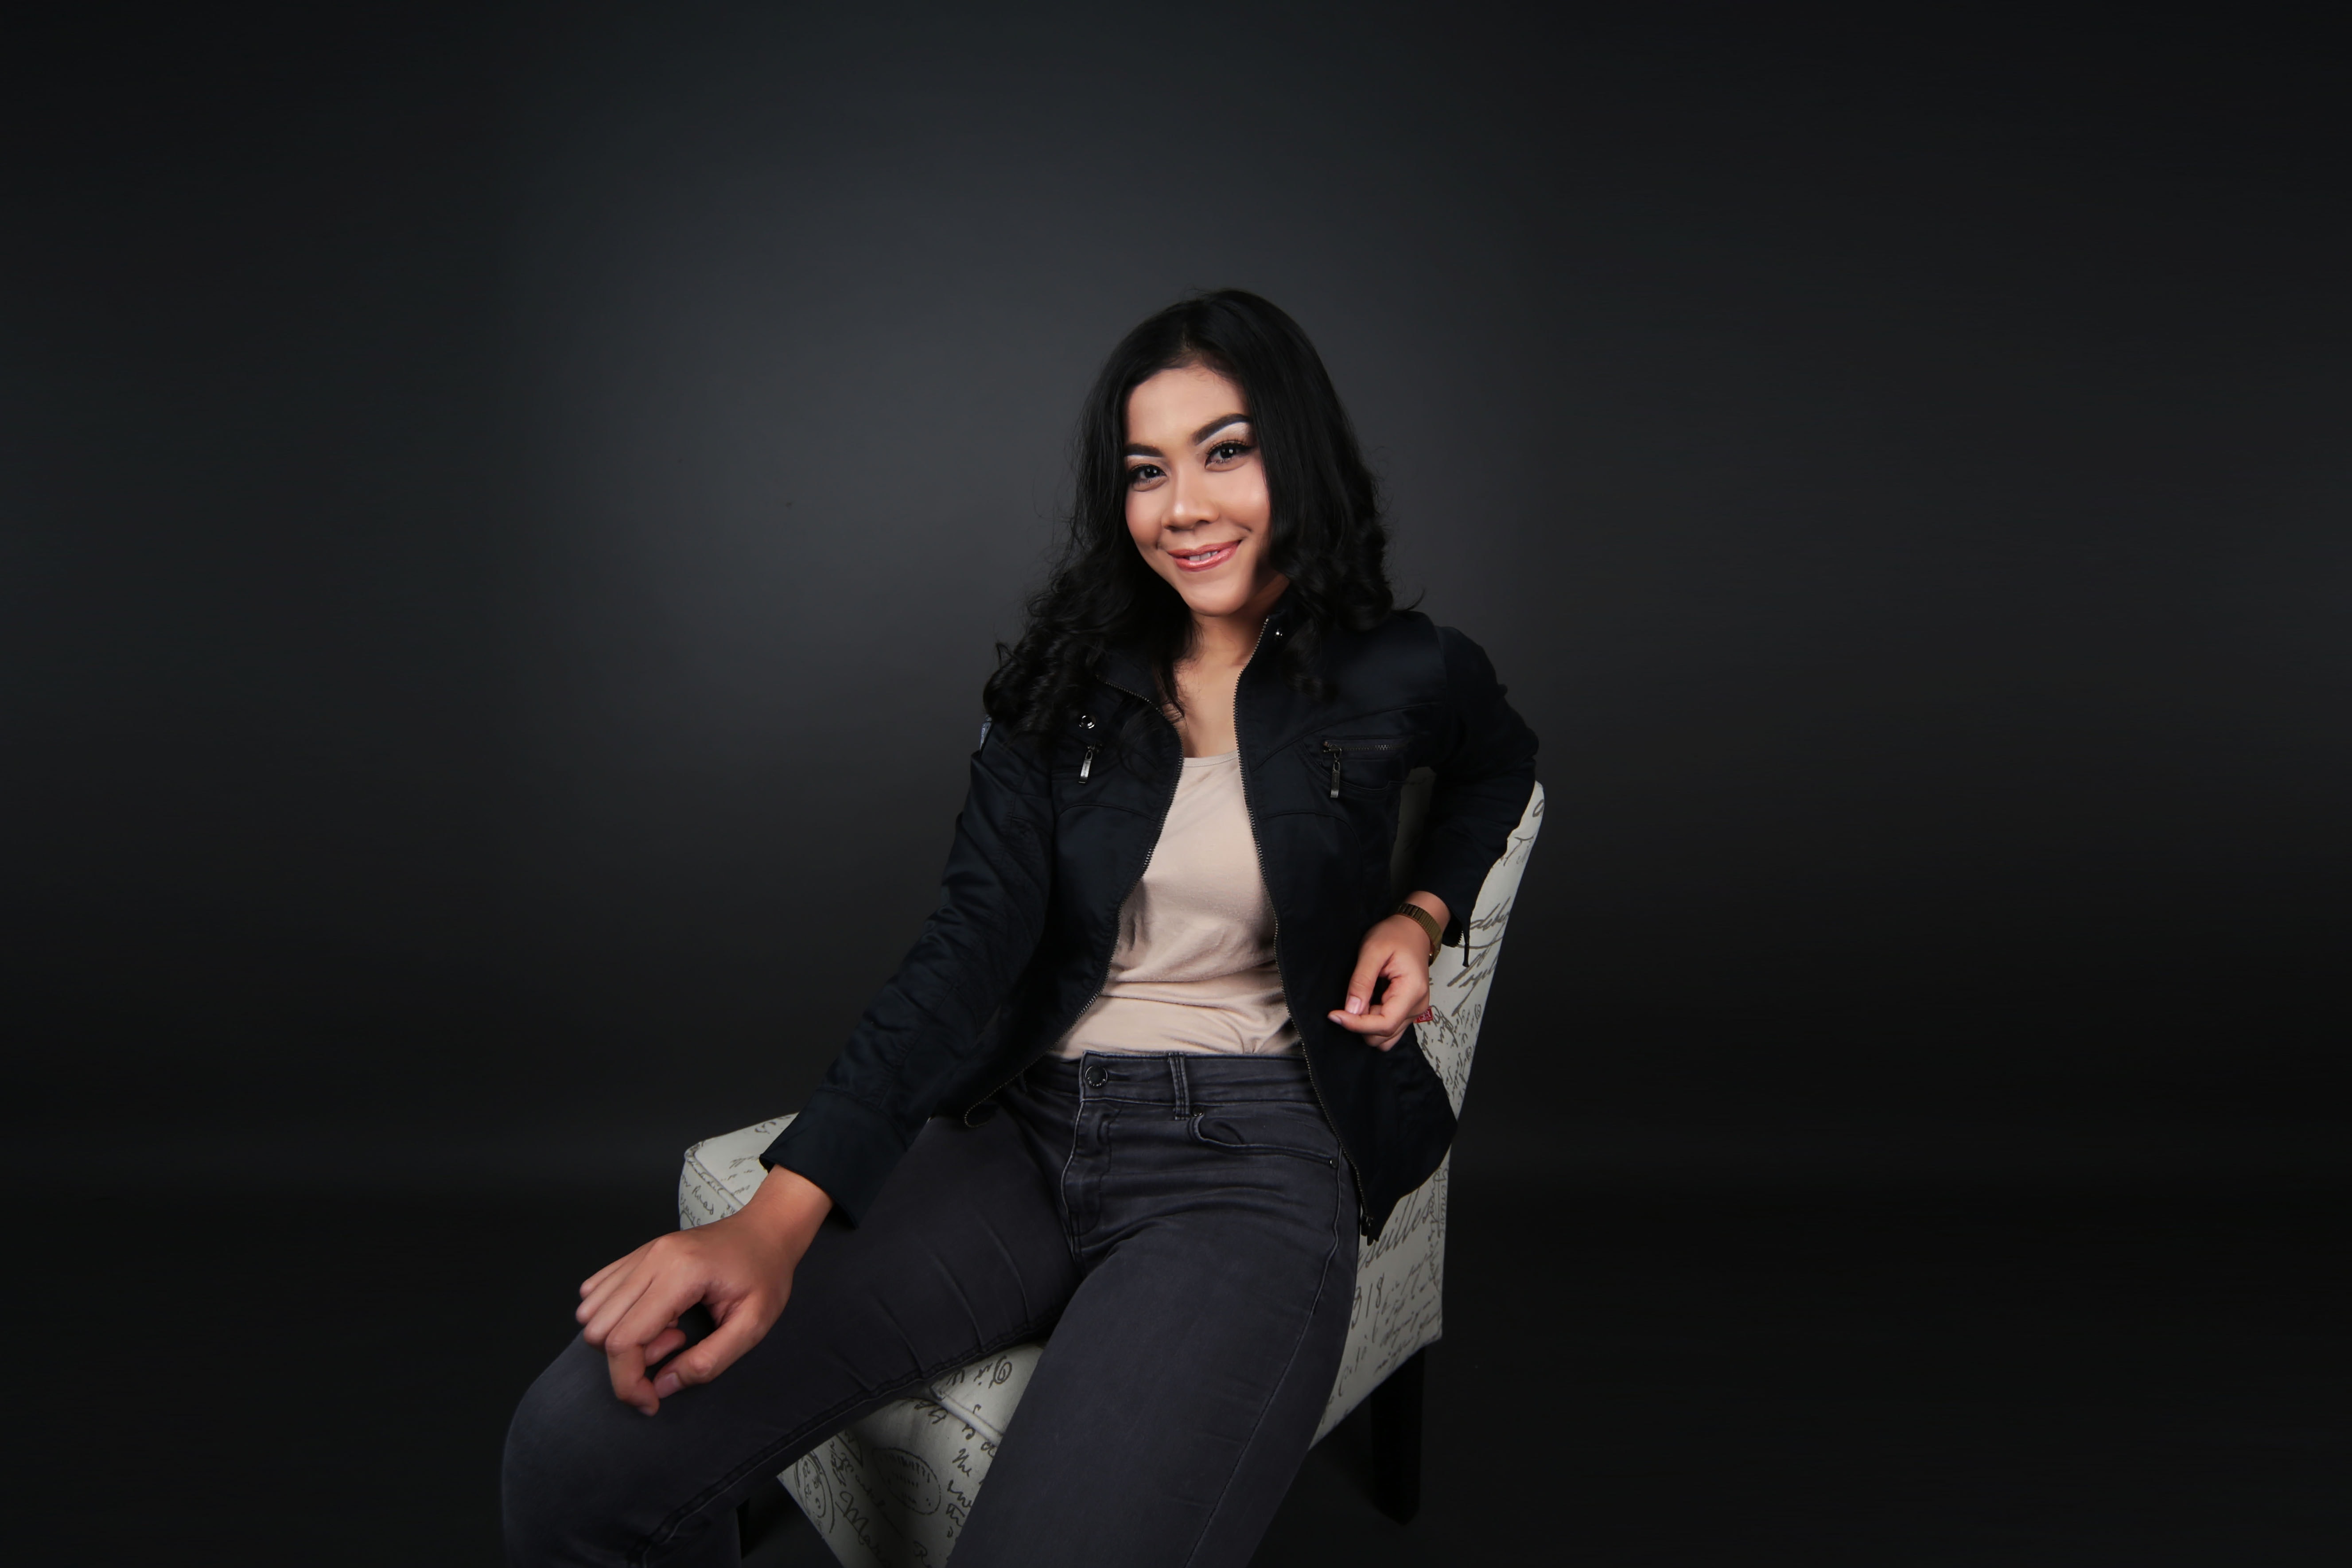
beauty, model, fashion model, photography, photo shoot, girl, fashion, darkness, black hair, long hair, flash photography, computer wallpaper